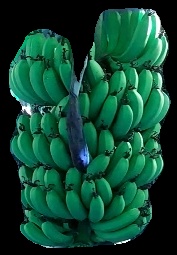
Variety: pachbale
Grade: grade1